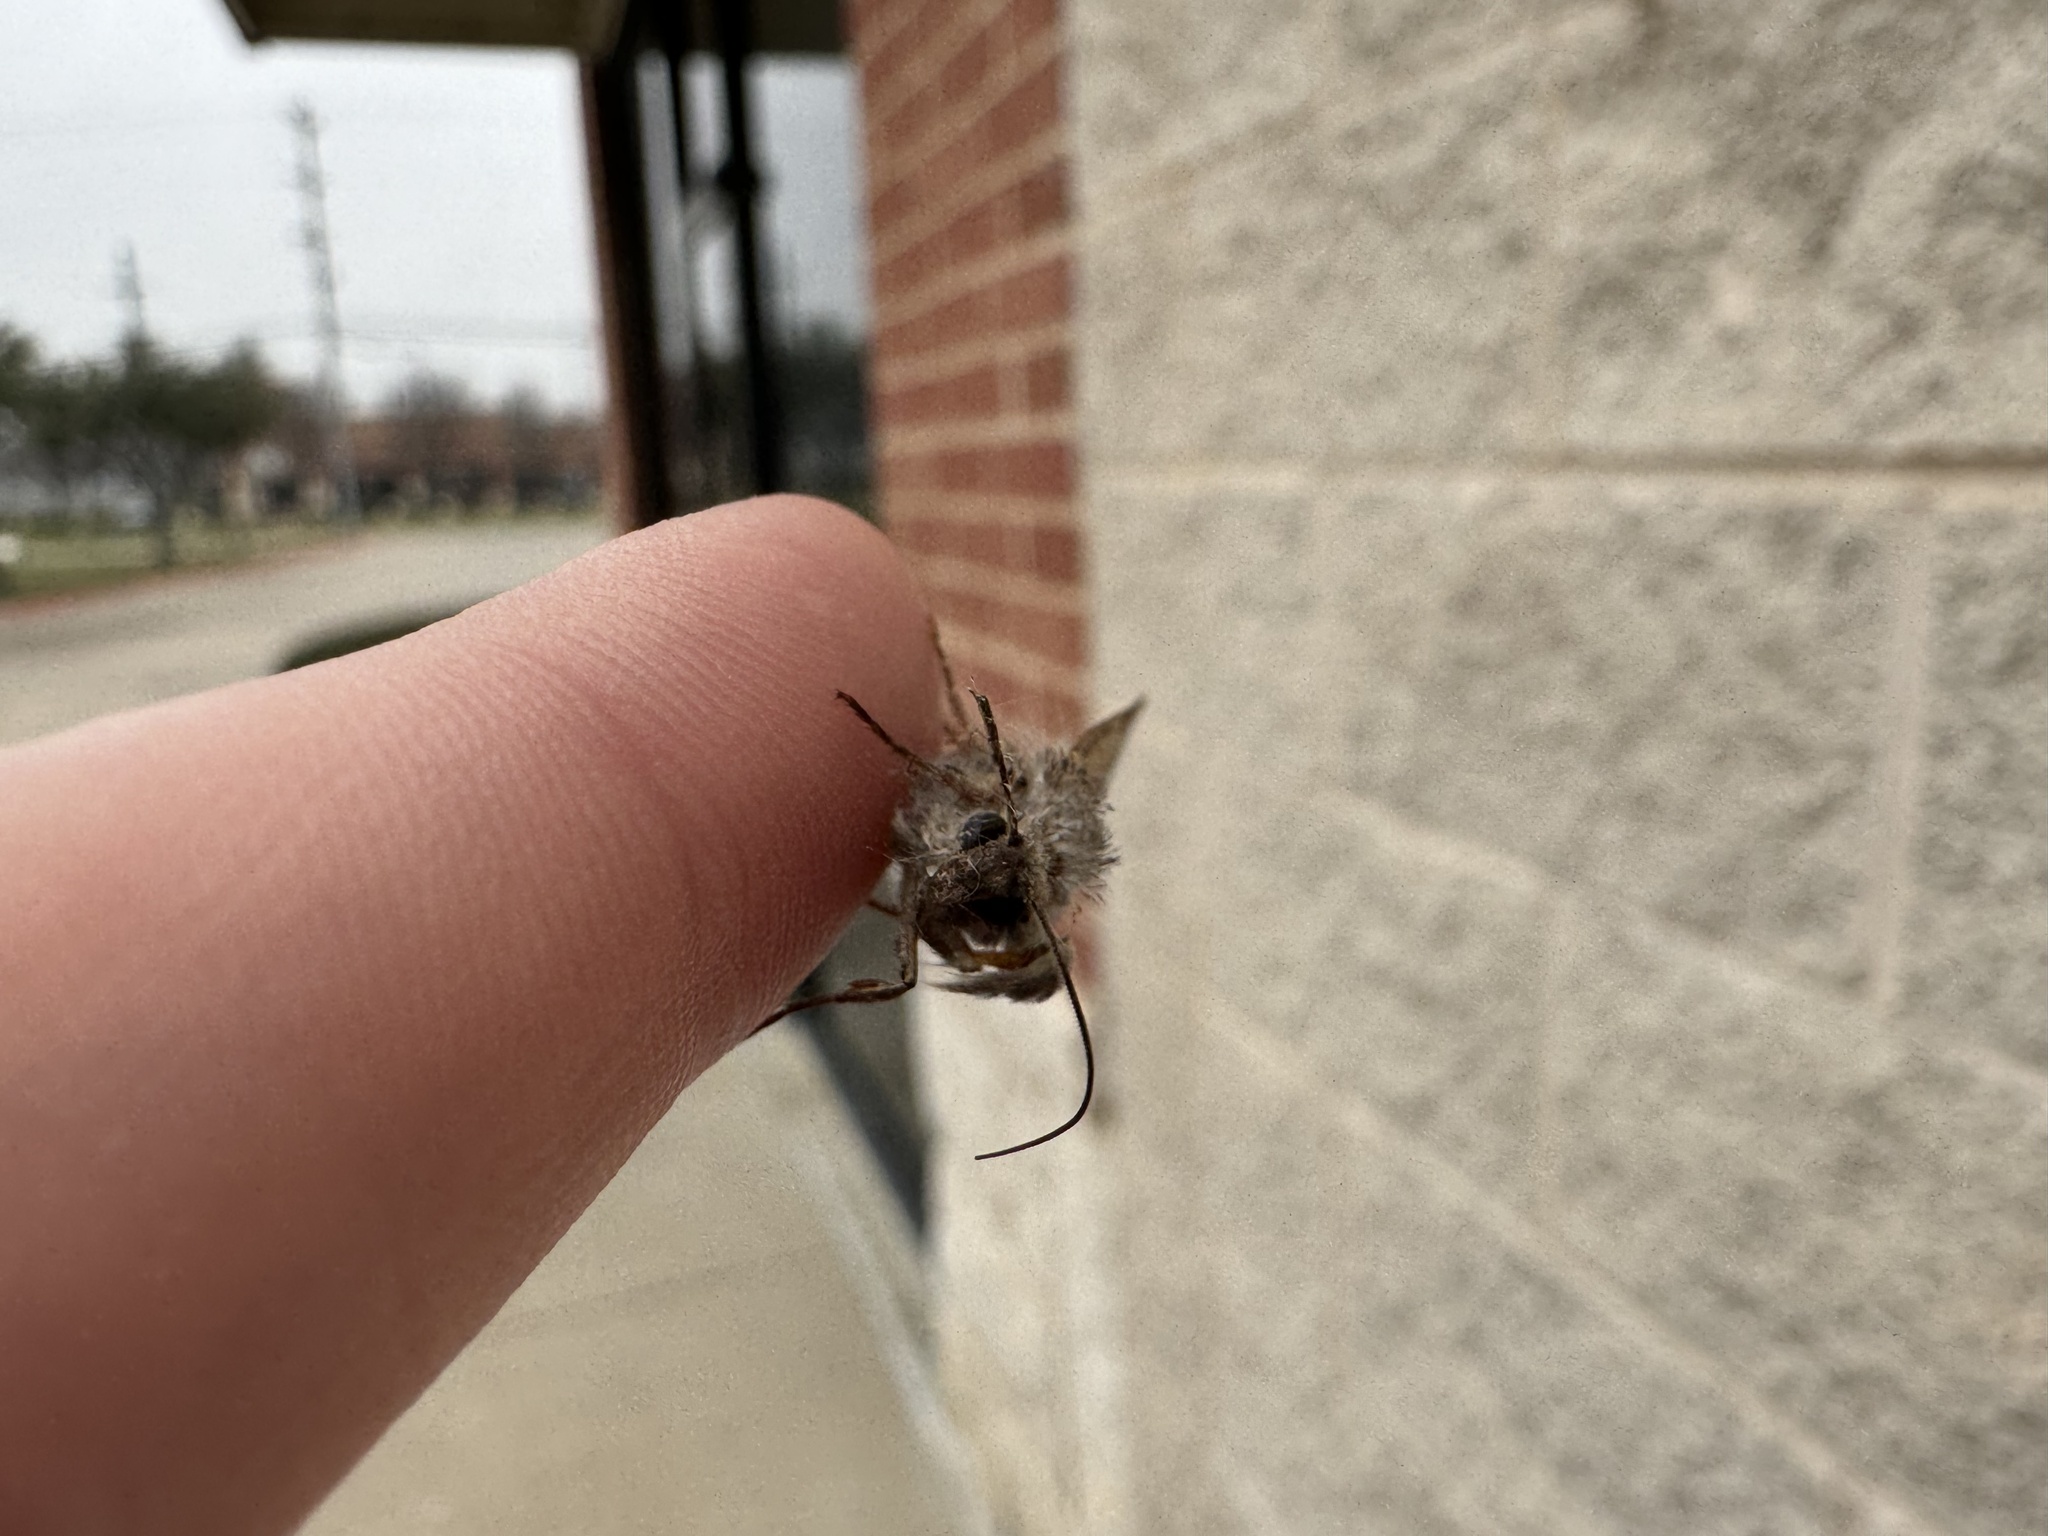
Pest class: cutworms